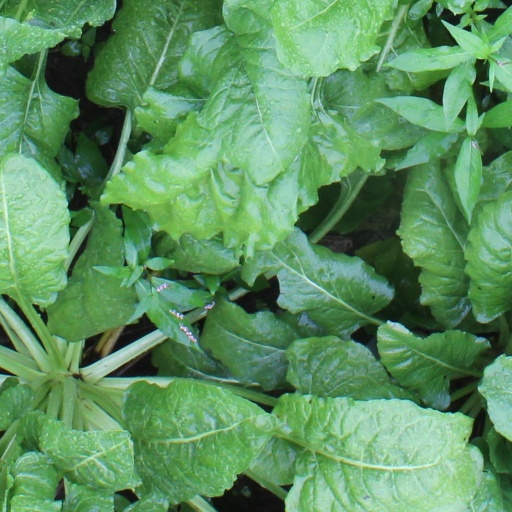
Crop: sugar beet